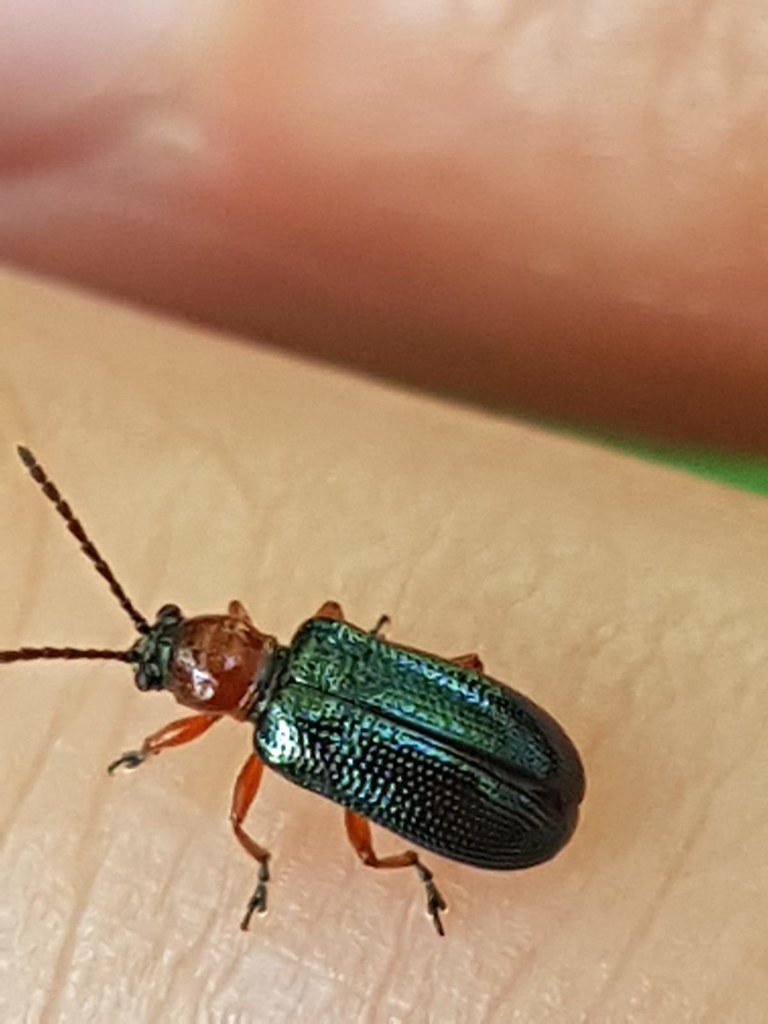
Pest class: cereal_leaf_beetle